Louth railway station

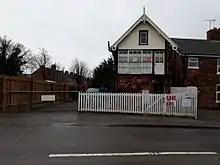

The Lincolnshire Wolds Railway plans to eventually extend their running line to Louth, however the original station building and the surrounding area cannot be reused as the terminus of the LWR, as it has been converted for residential use, and the former goods yard is now a mix of housing and industrial/retail outlets.